O'Connell Bridge

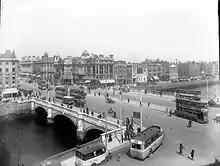
Straight on or left or right to Westmoreland Street only. A busy scene from the 1930s with Dublin United Tramways Company trams.

Since 1860, following similar work on "Essex Bridge" (now Grattan Bridge) to improve the streetscape and relieve traffic congestion on the bridge, it was intended to widen Carlisle Bridge to bring it to the same width as -wide Sackville Street (now O'Connell Street), which formed the north side carriageway connection to the Bridge. Between 1877 and 1880 the bridge was reconstructed and widened. As can be seen on orthophotography it spans now of the Liffey and is about wide.